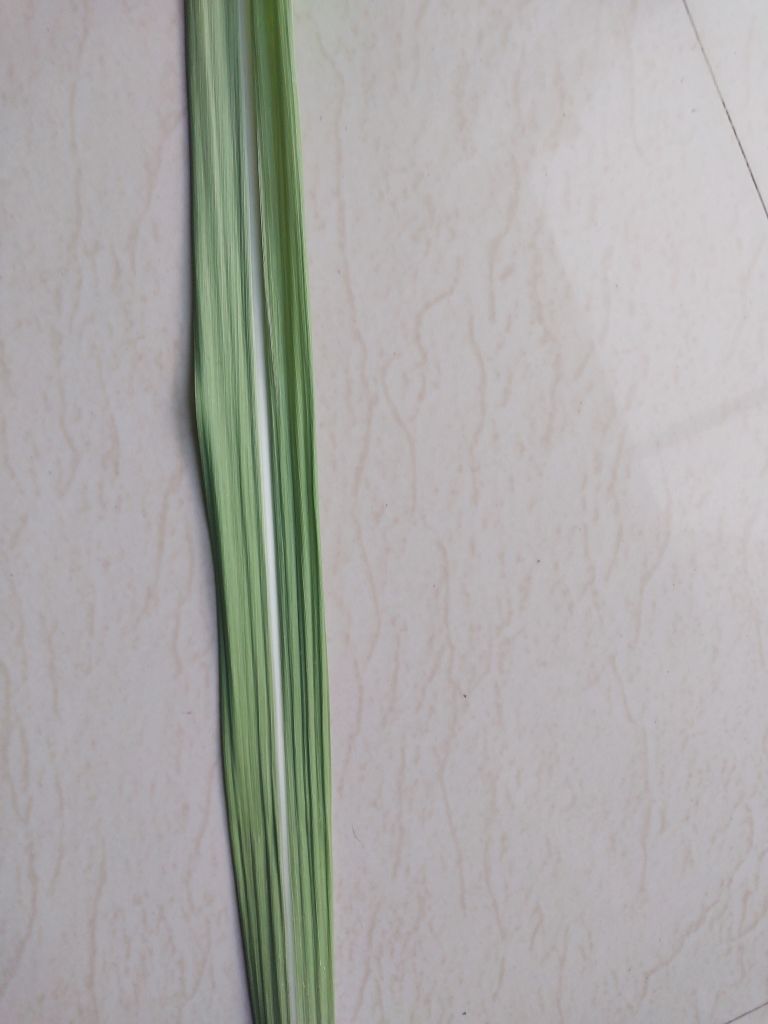
Label: Viral Disease